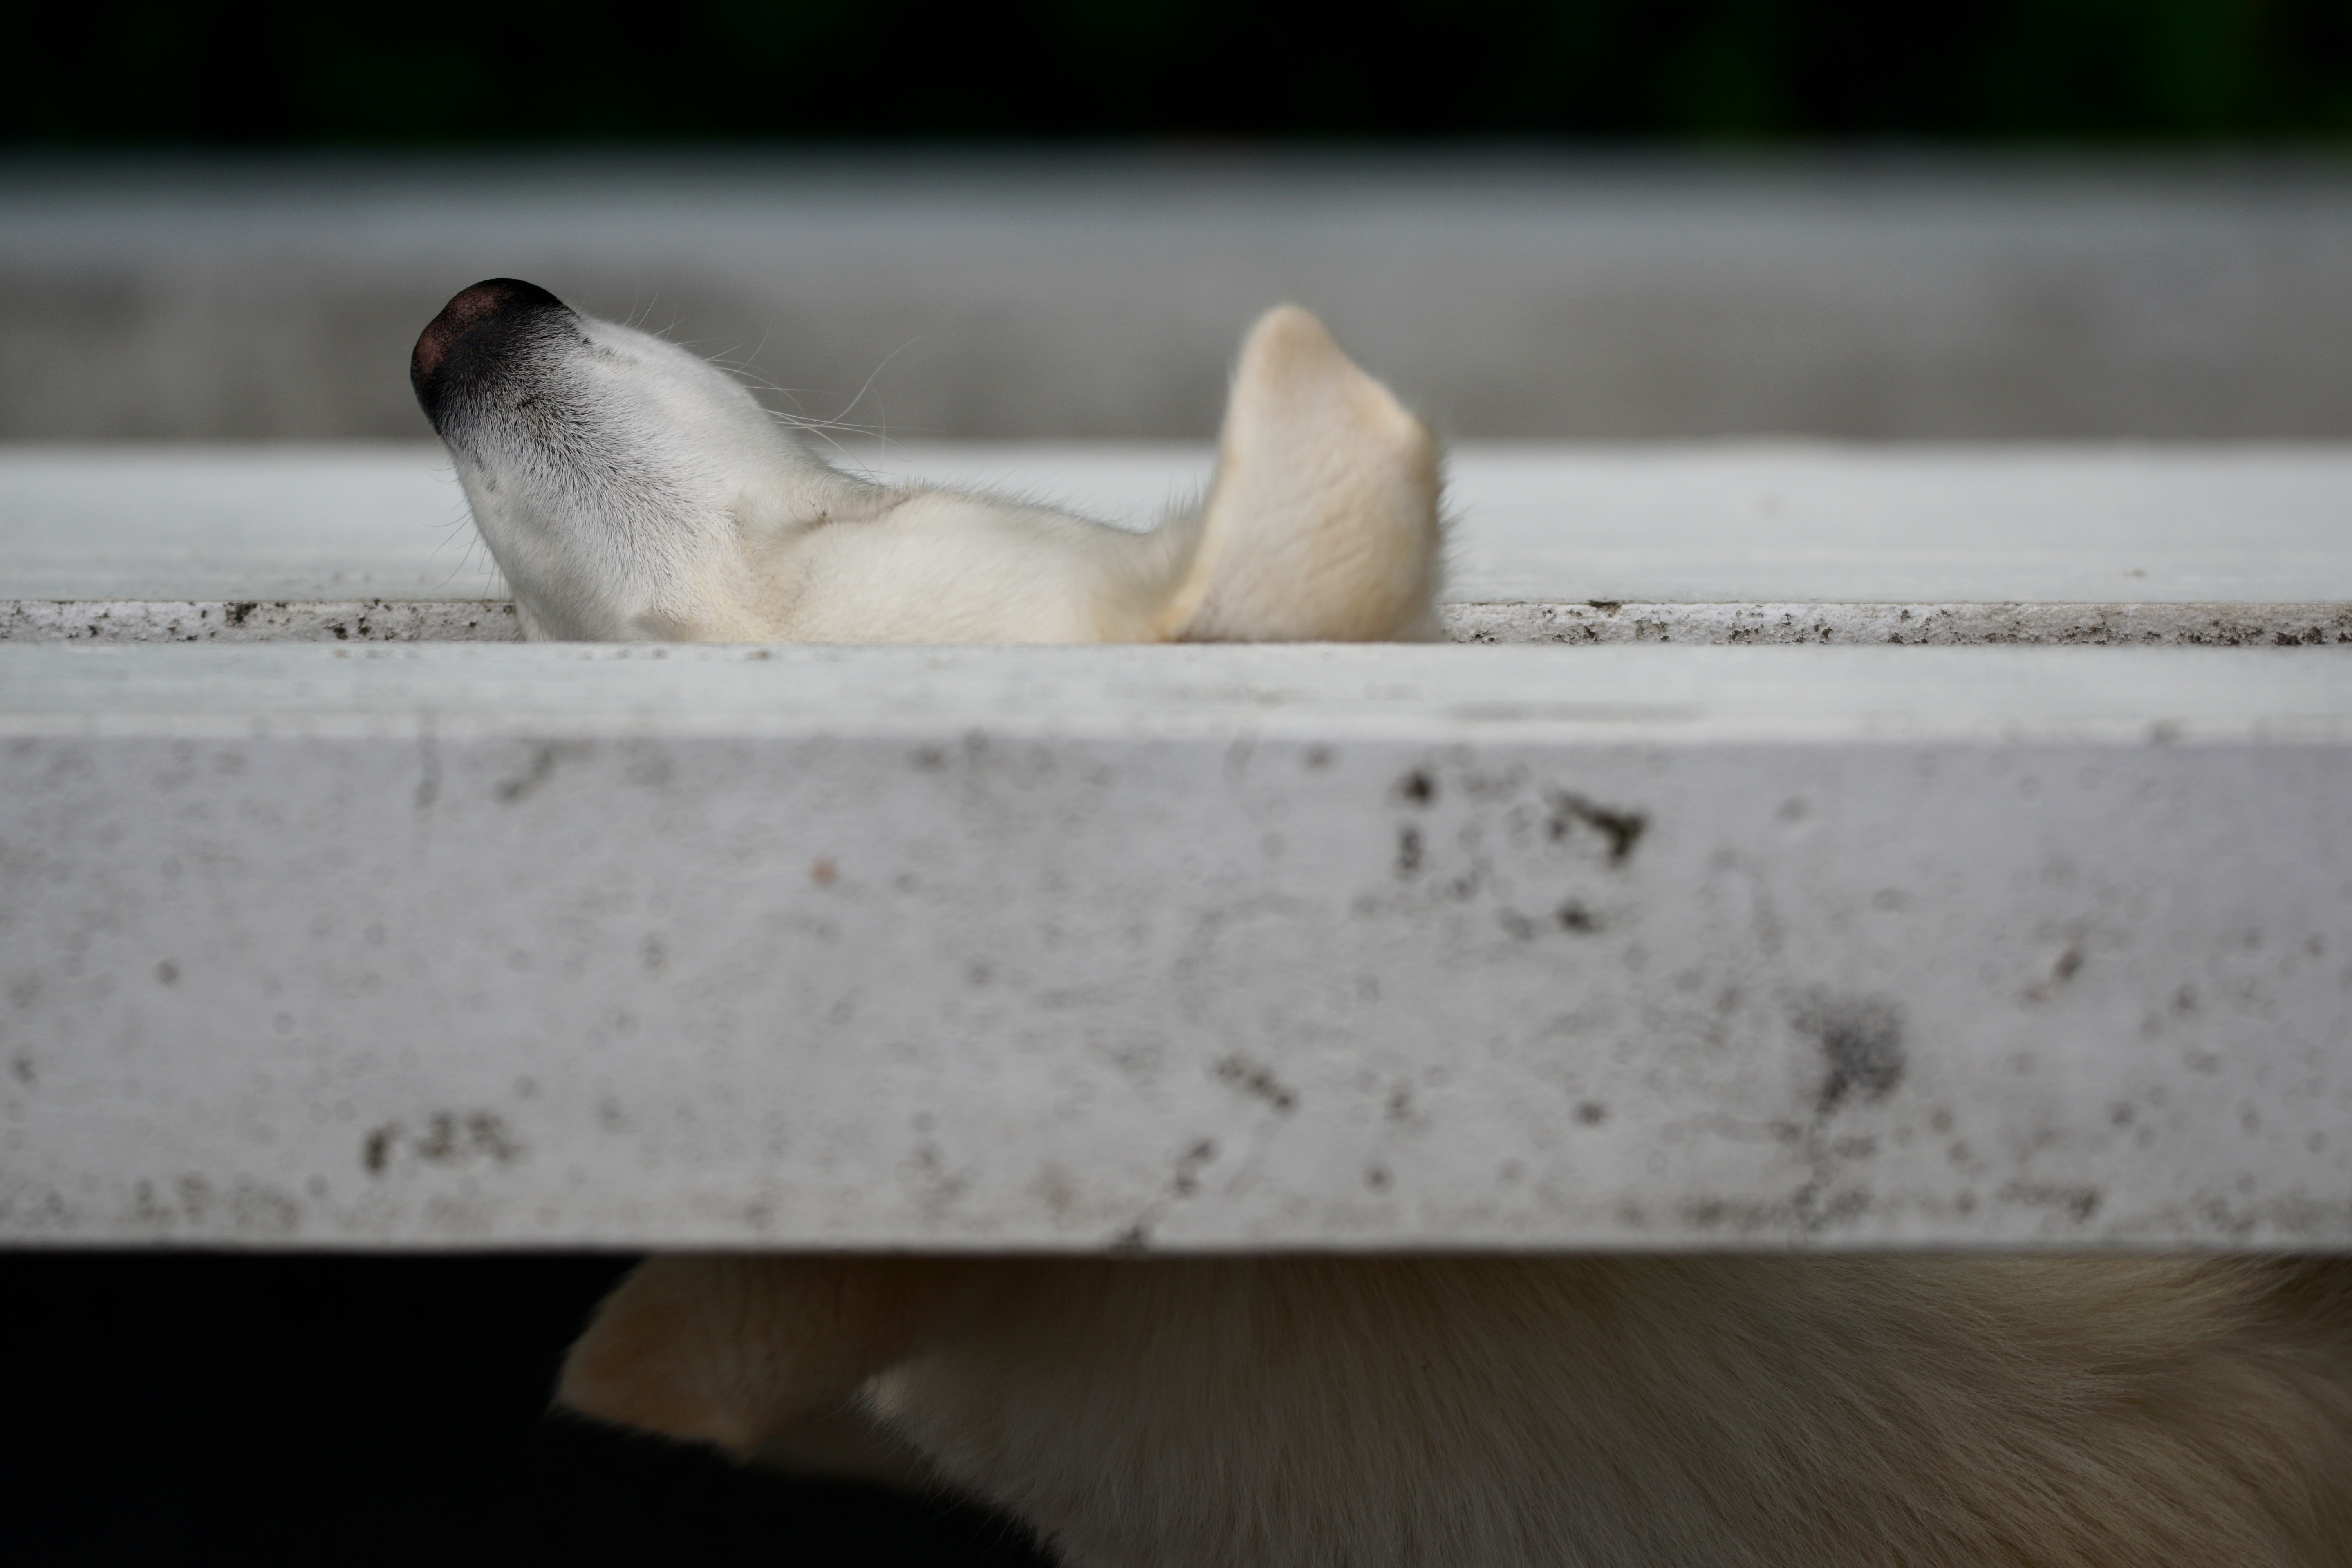
bird, wing, wood, dog, animal, balcony, cat, concrete, outlook, vertebrate, slot, residential development, perching bird